Lin Rong-San

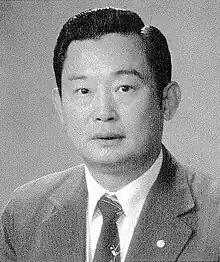

Lin Rong-san (27 May 1939 – 28 November 2015) was a Taiwanese politician, publisher, real estate developer and businessman. He was the founder of Union Bank of Taiwan, and the publisher of "Liberty Times" group that also includes its English-language version "Taipei Times".